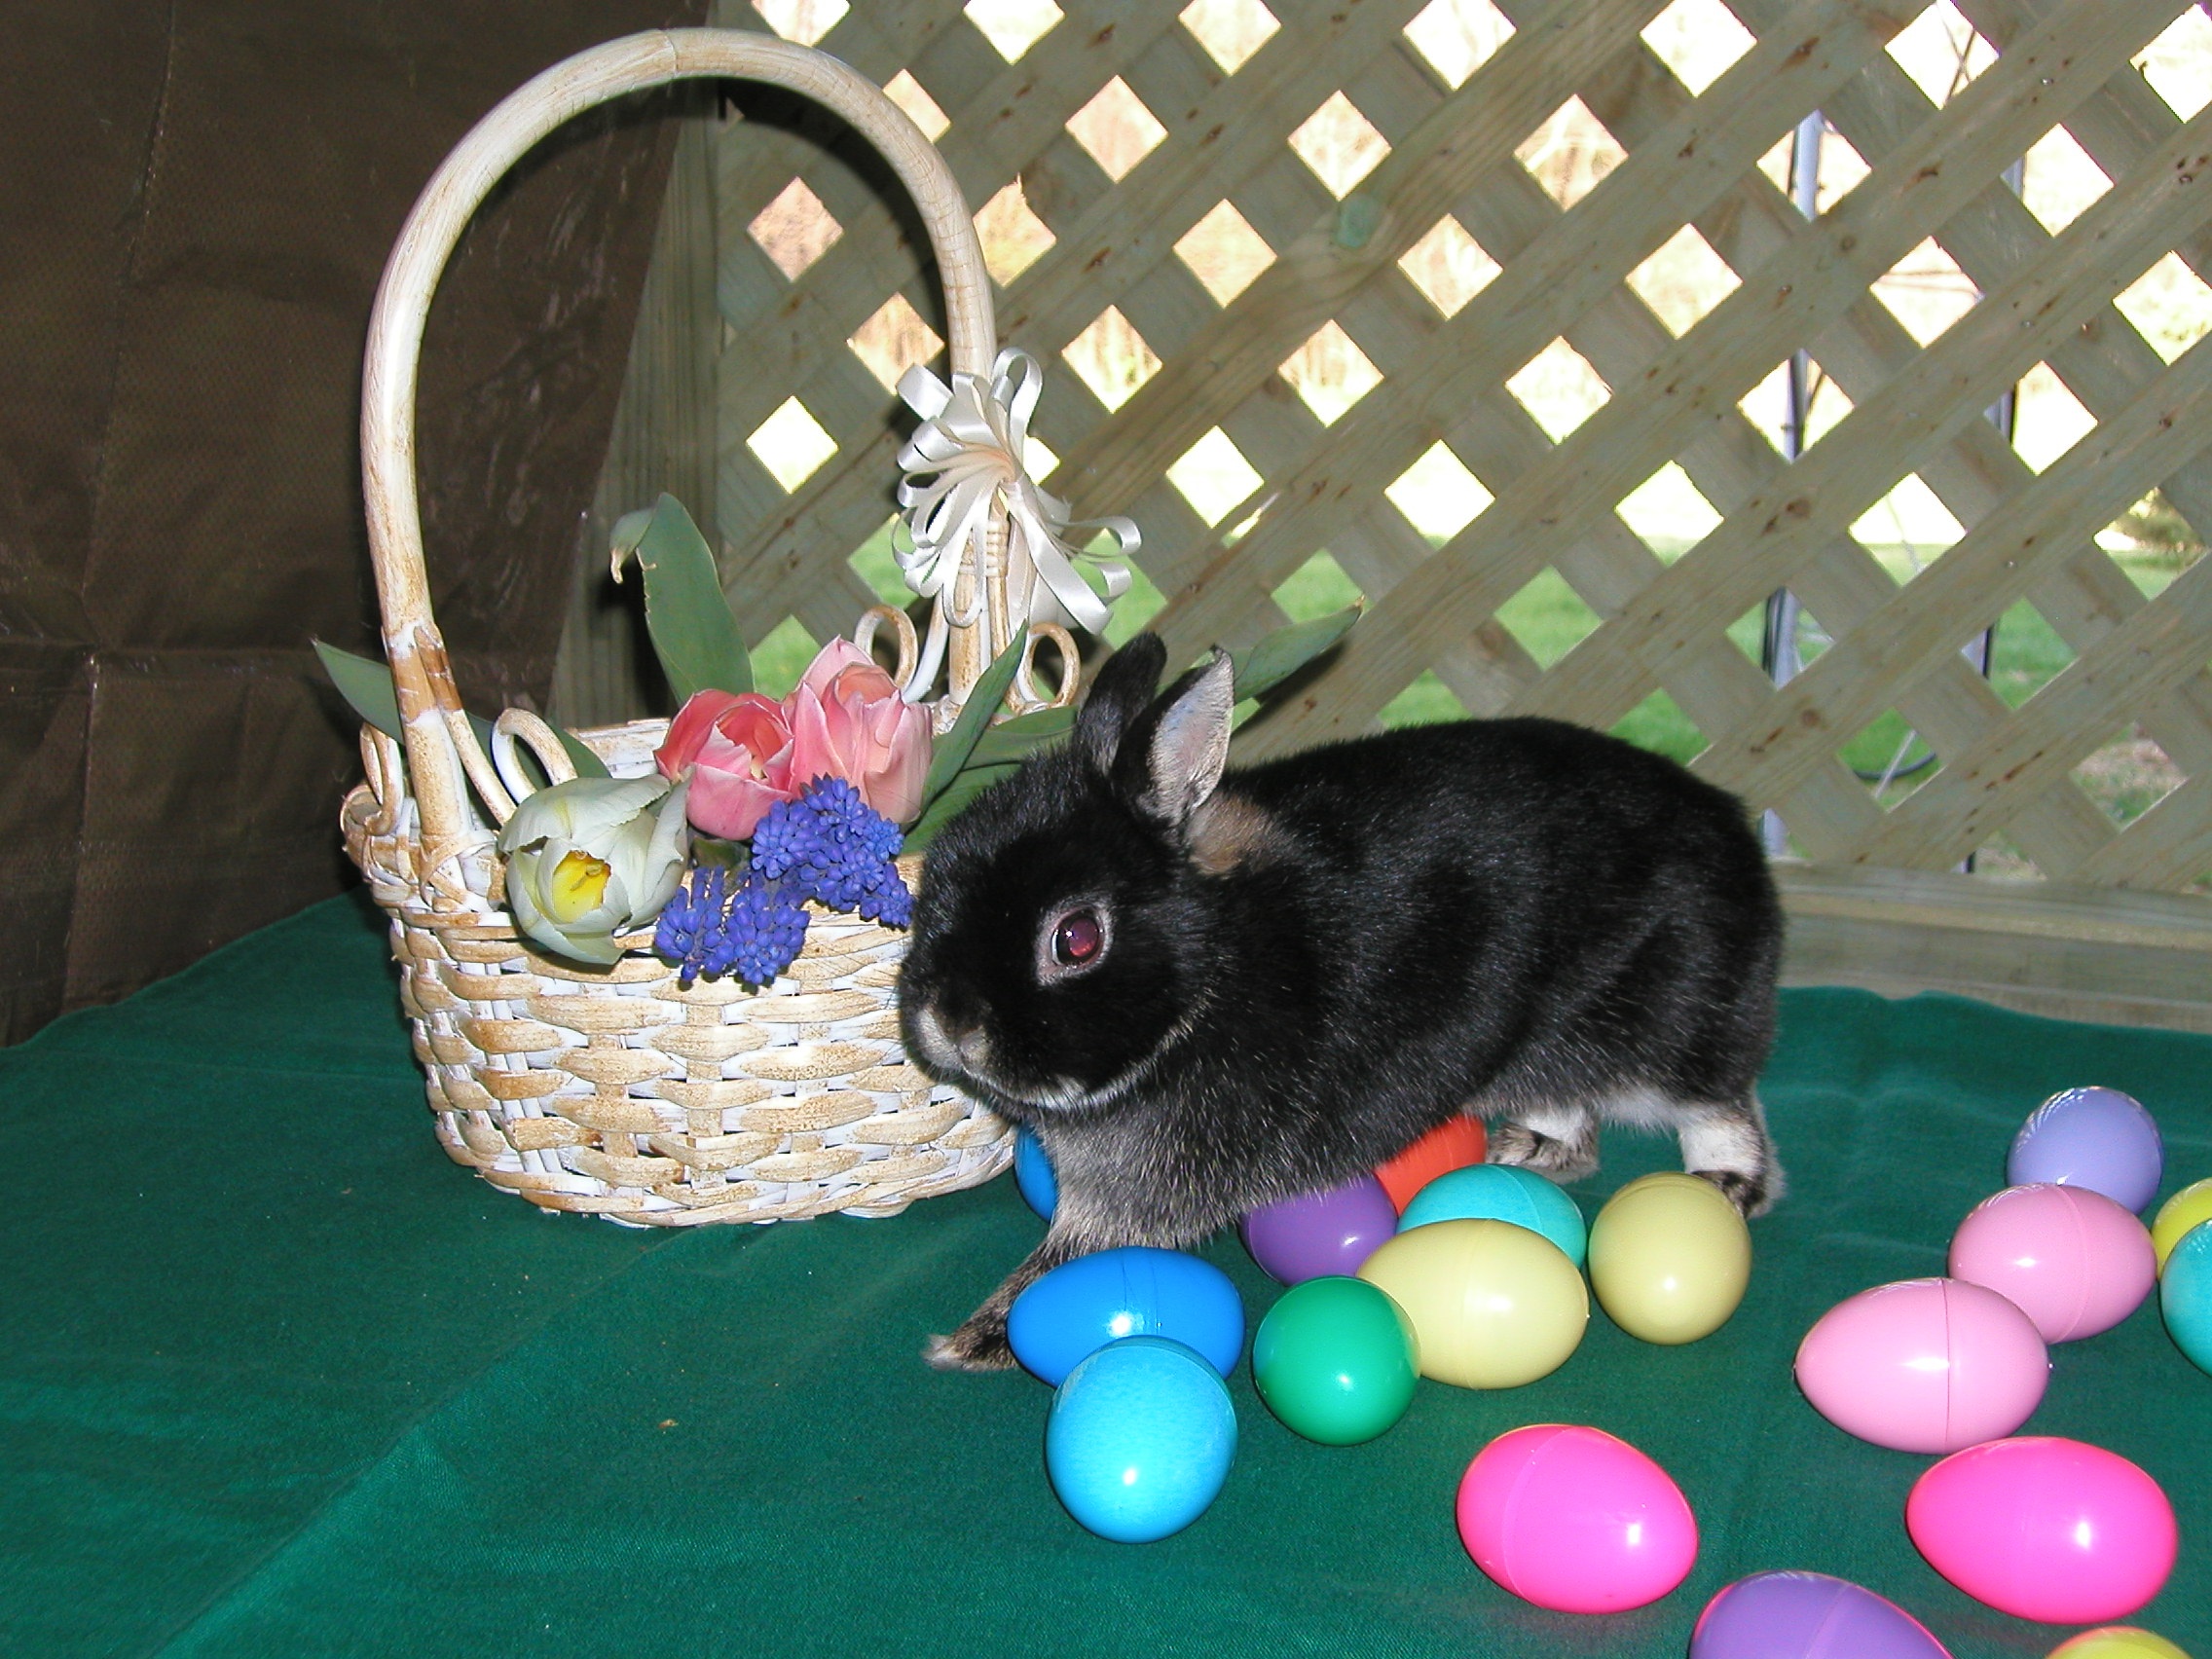
flower, spring, mammal, black, basket, toy, rabbit, flowers, colors, fun, furry, eggs, easter, bunny, rabits and hares